Pichilemu

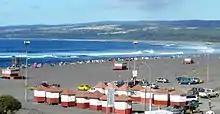
Pichilemu's beaches are popular among local and international tourists.

The Bosque Municipal (Municipal Forest) was donated by the Ross family in 1935. The main access to the forest is in front of Ross Casino, near Paseo el Sol; or by a road near the Colegio Preciosa Sangre. The forest has a footpath surrounded by palms, pines, and many other varieties of trees.